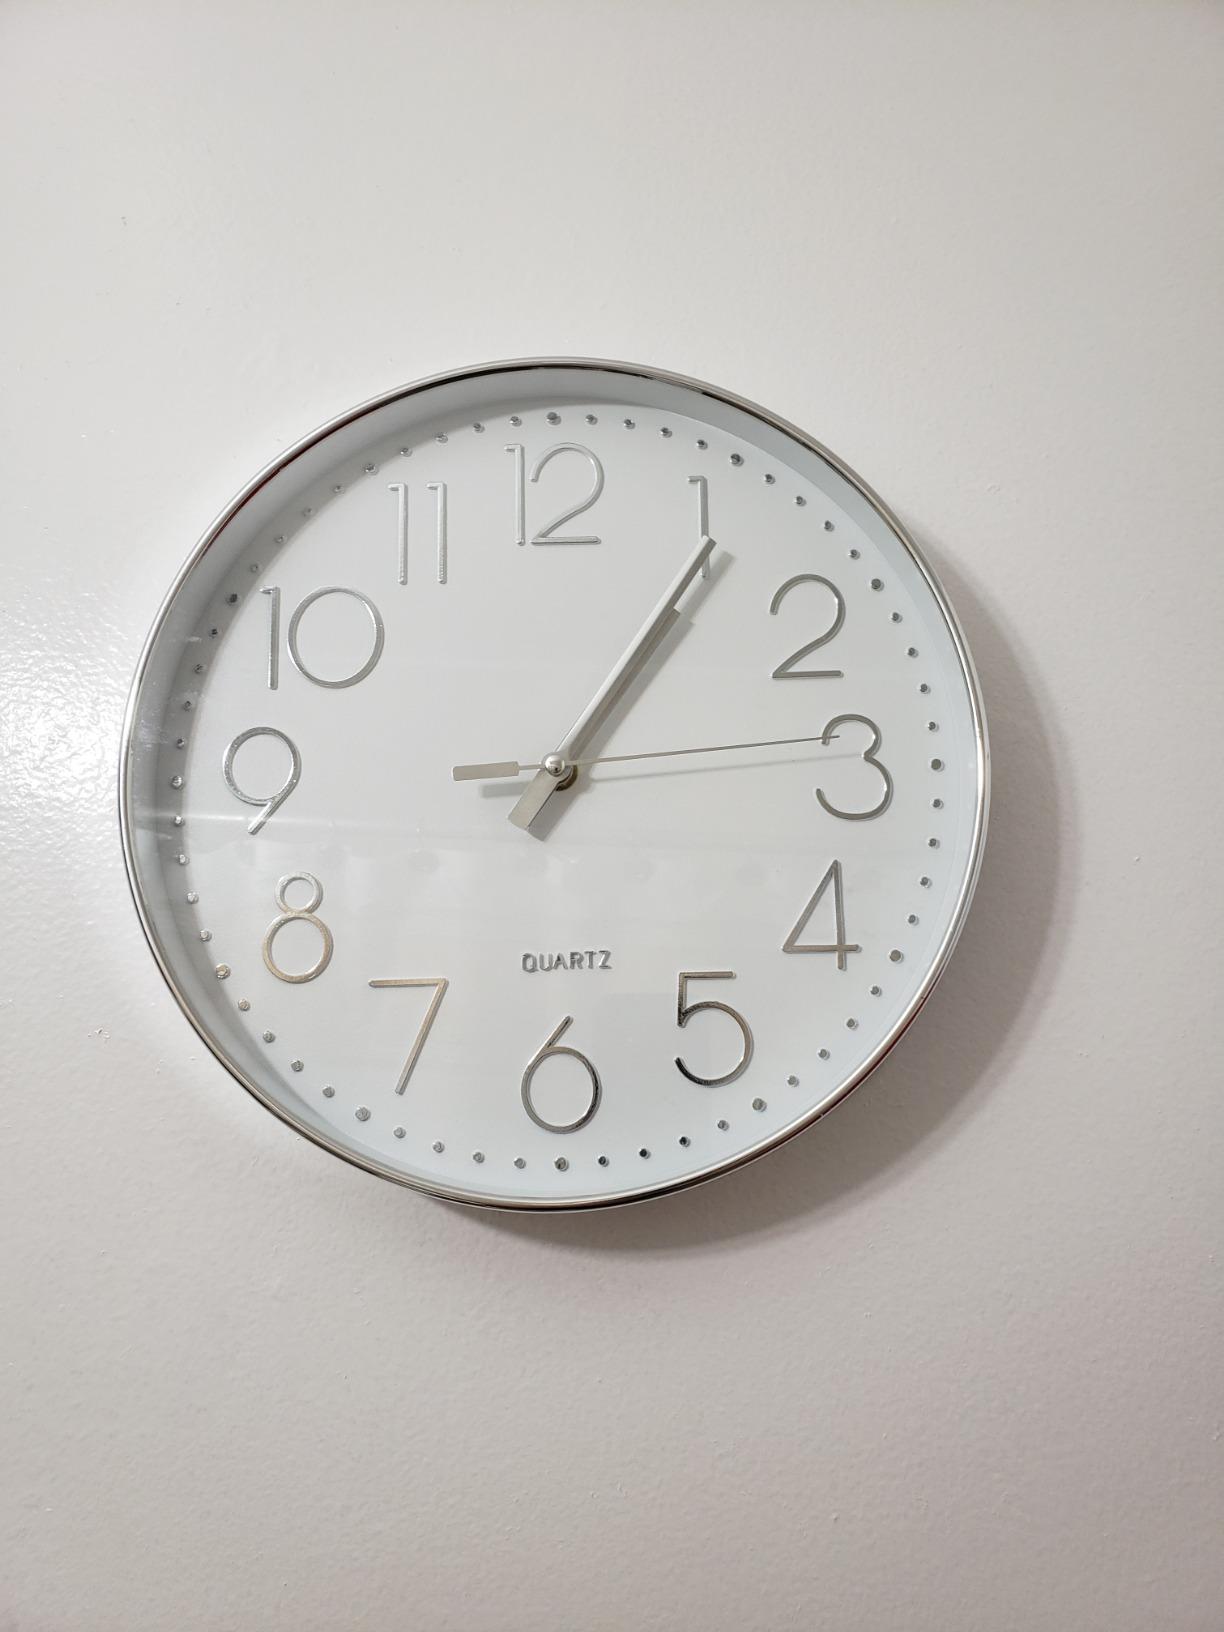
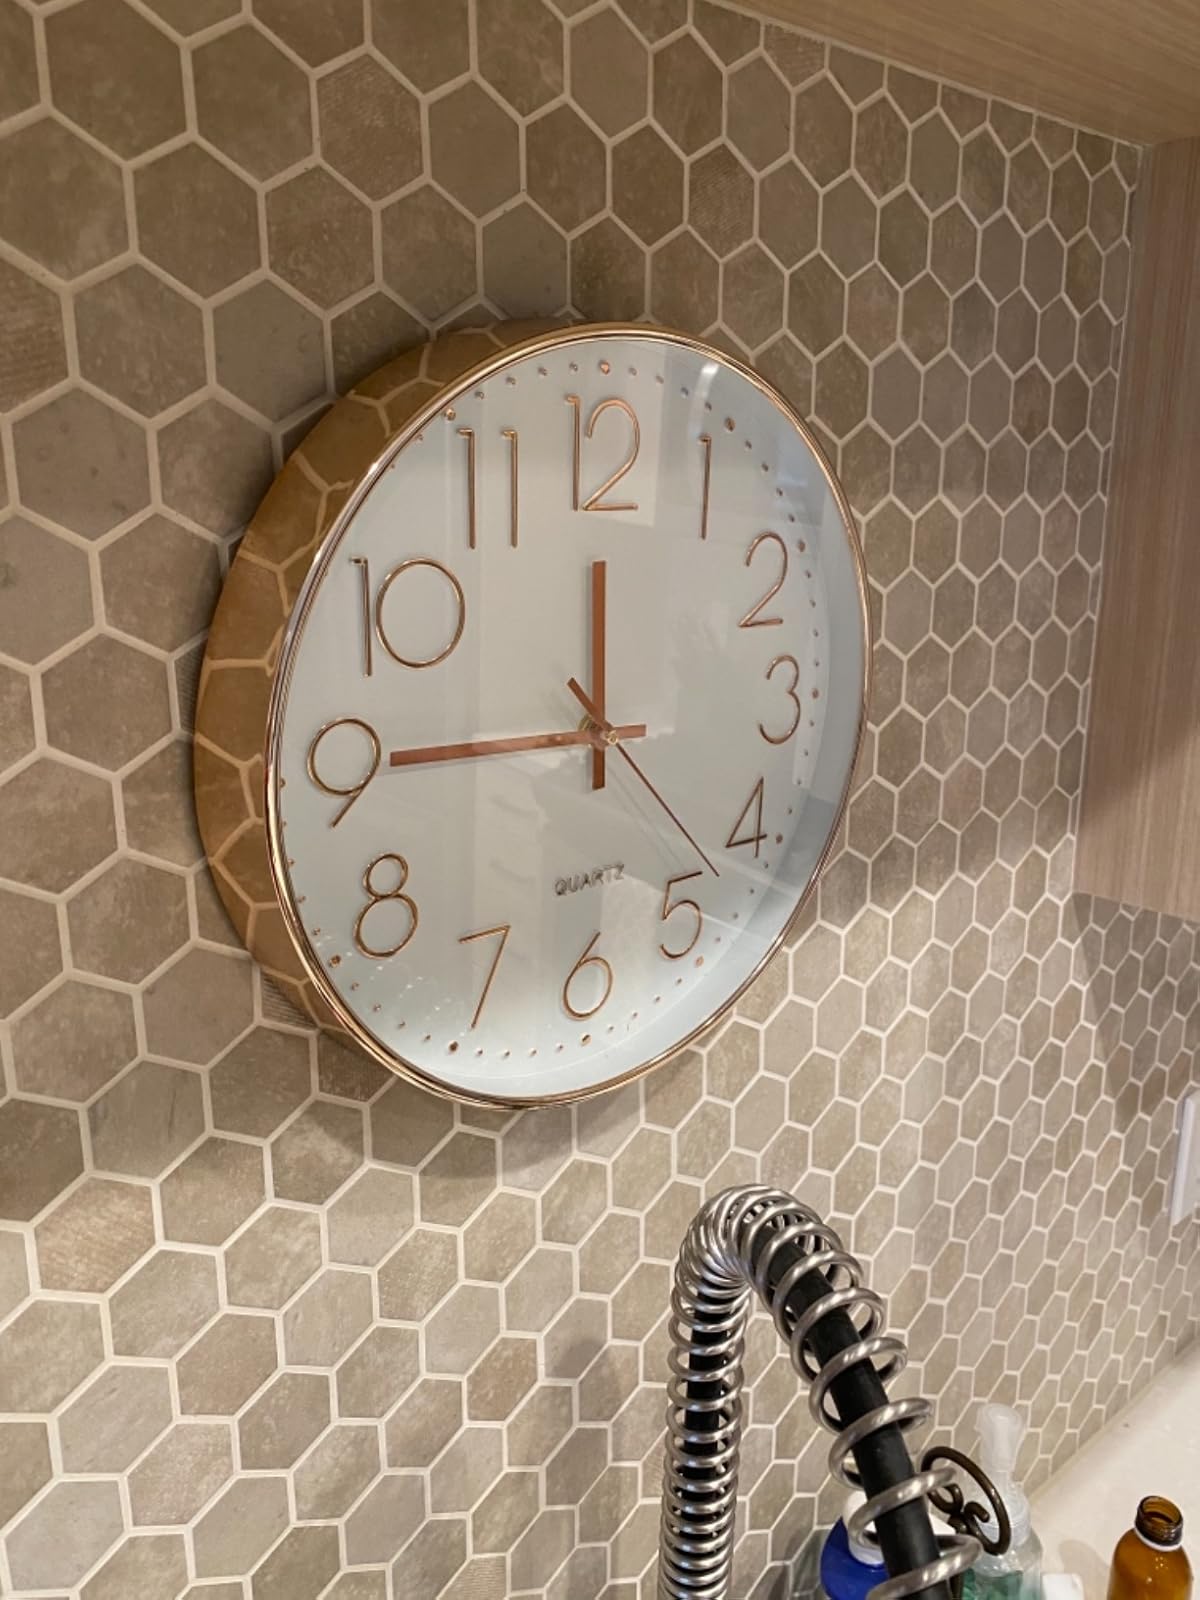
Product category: clock
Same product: no